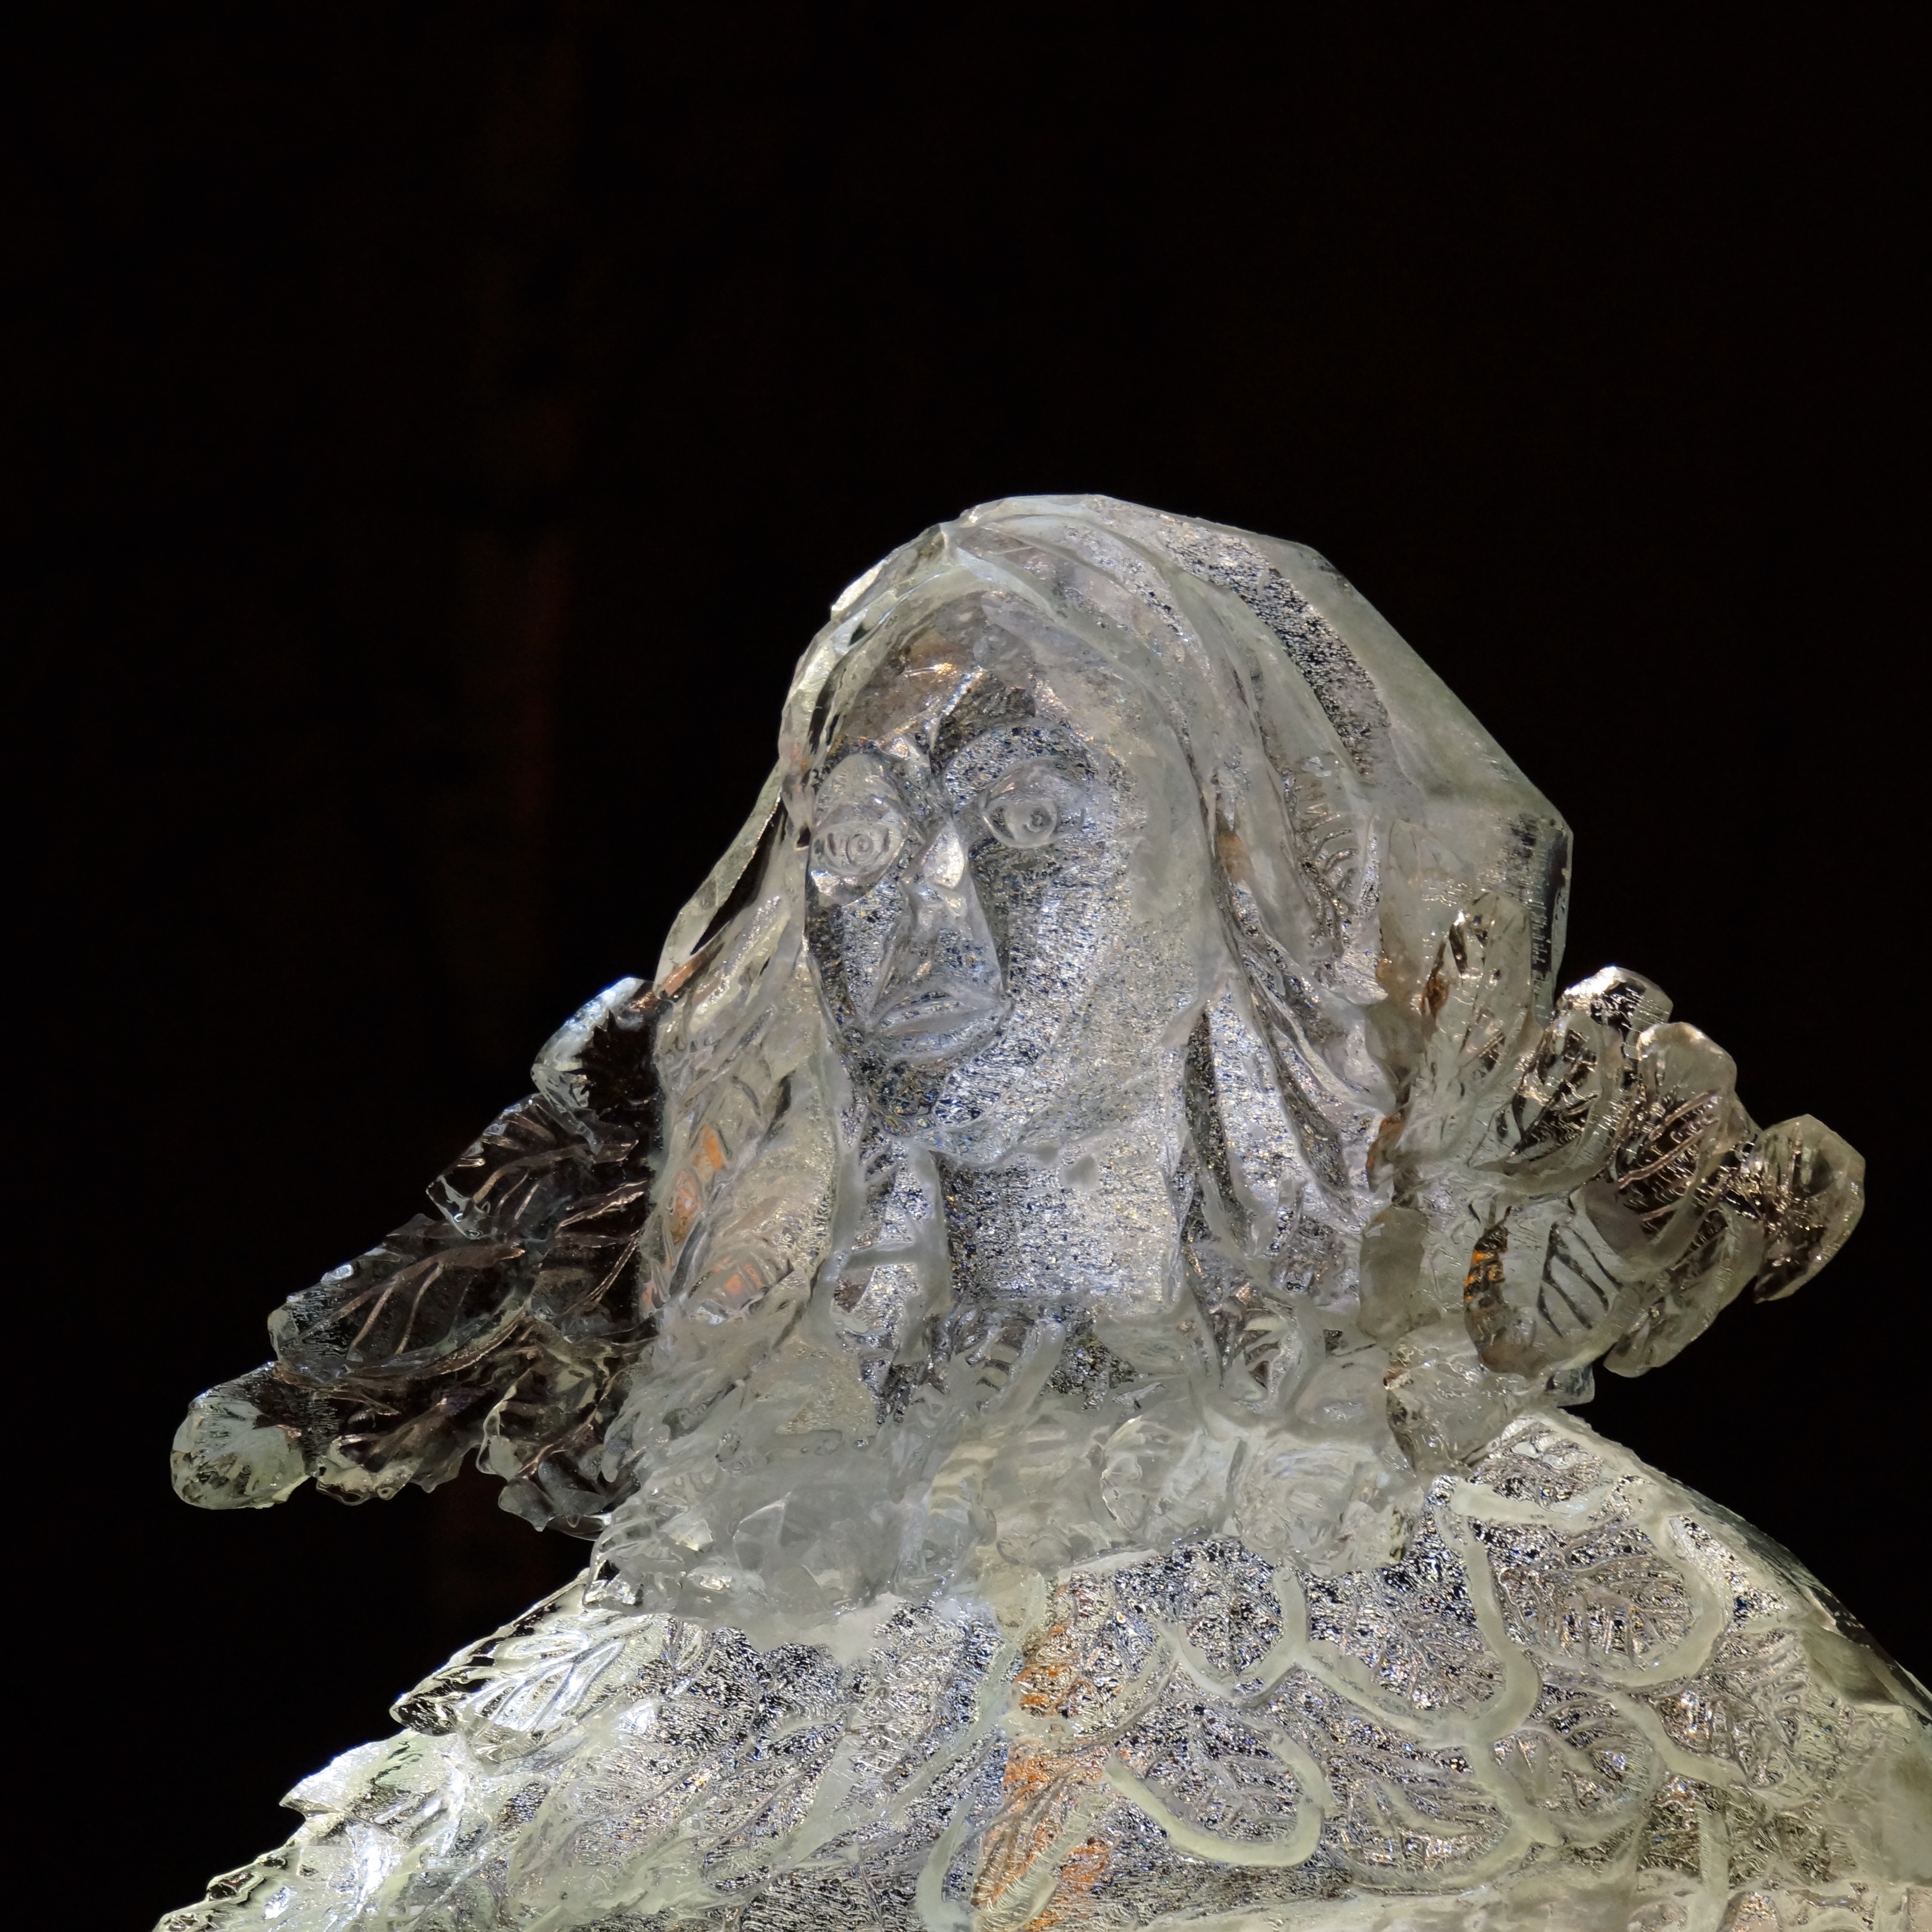
rock, monument, statue, material, sculpture, art, crystal, carving, mineral, finnish, ice sculpture, stone carving, ancient history, mikkeli, an ice sculpture, j festivaali, the winter event